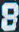
Number: 8